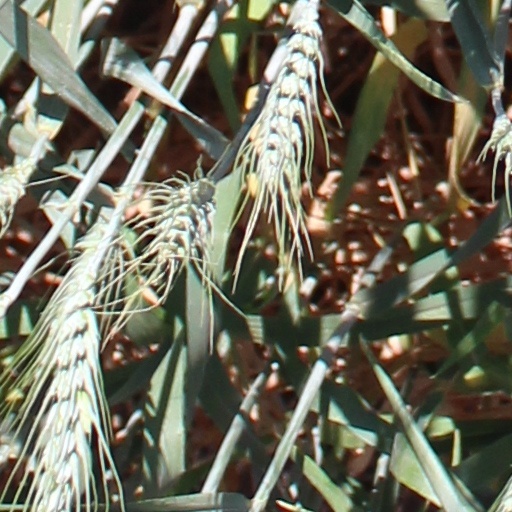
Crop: wheat